Juan de las Roelas

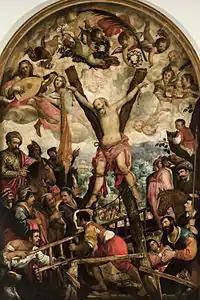
"Martyrdom of Saint Andrew", Museum of Fine Arts of Seville

Juan de Roelas, de las Roelas or Ruela (c. 1570, in Flanders – 1625, in Olivares) was a Flemish painter whose entire documented career took place in Spain. He played a major role in the transition from Mannerist to Baroque painting in Spain.